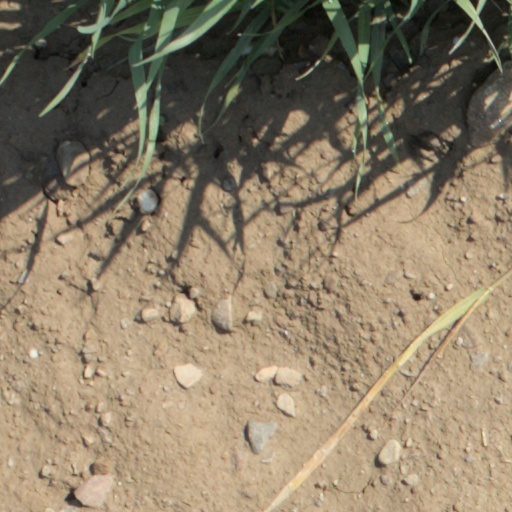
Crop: wheat